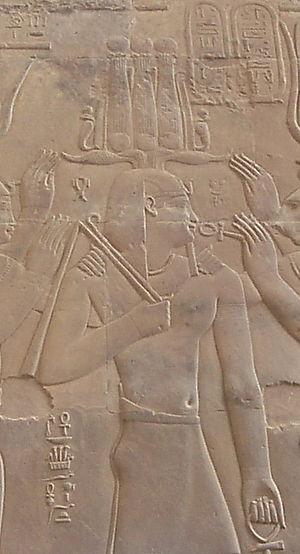
Les couronnes dans l'Égypte antique sont des attributs du pharaon, mais aussi des dieux. La plupart n'étaient portées par le pharaon que lors de cérémonies, la frontière entre les couronnes royales et divines n'étant pas imperméable. Sur le devant de celles-ci se dresse souvent l'uræus.